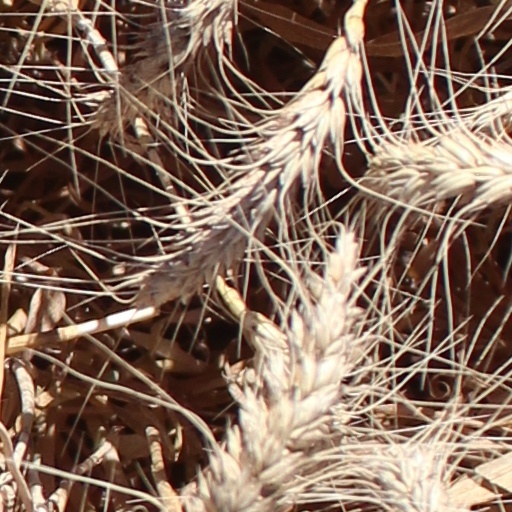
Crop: wheat